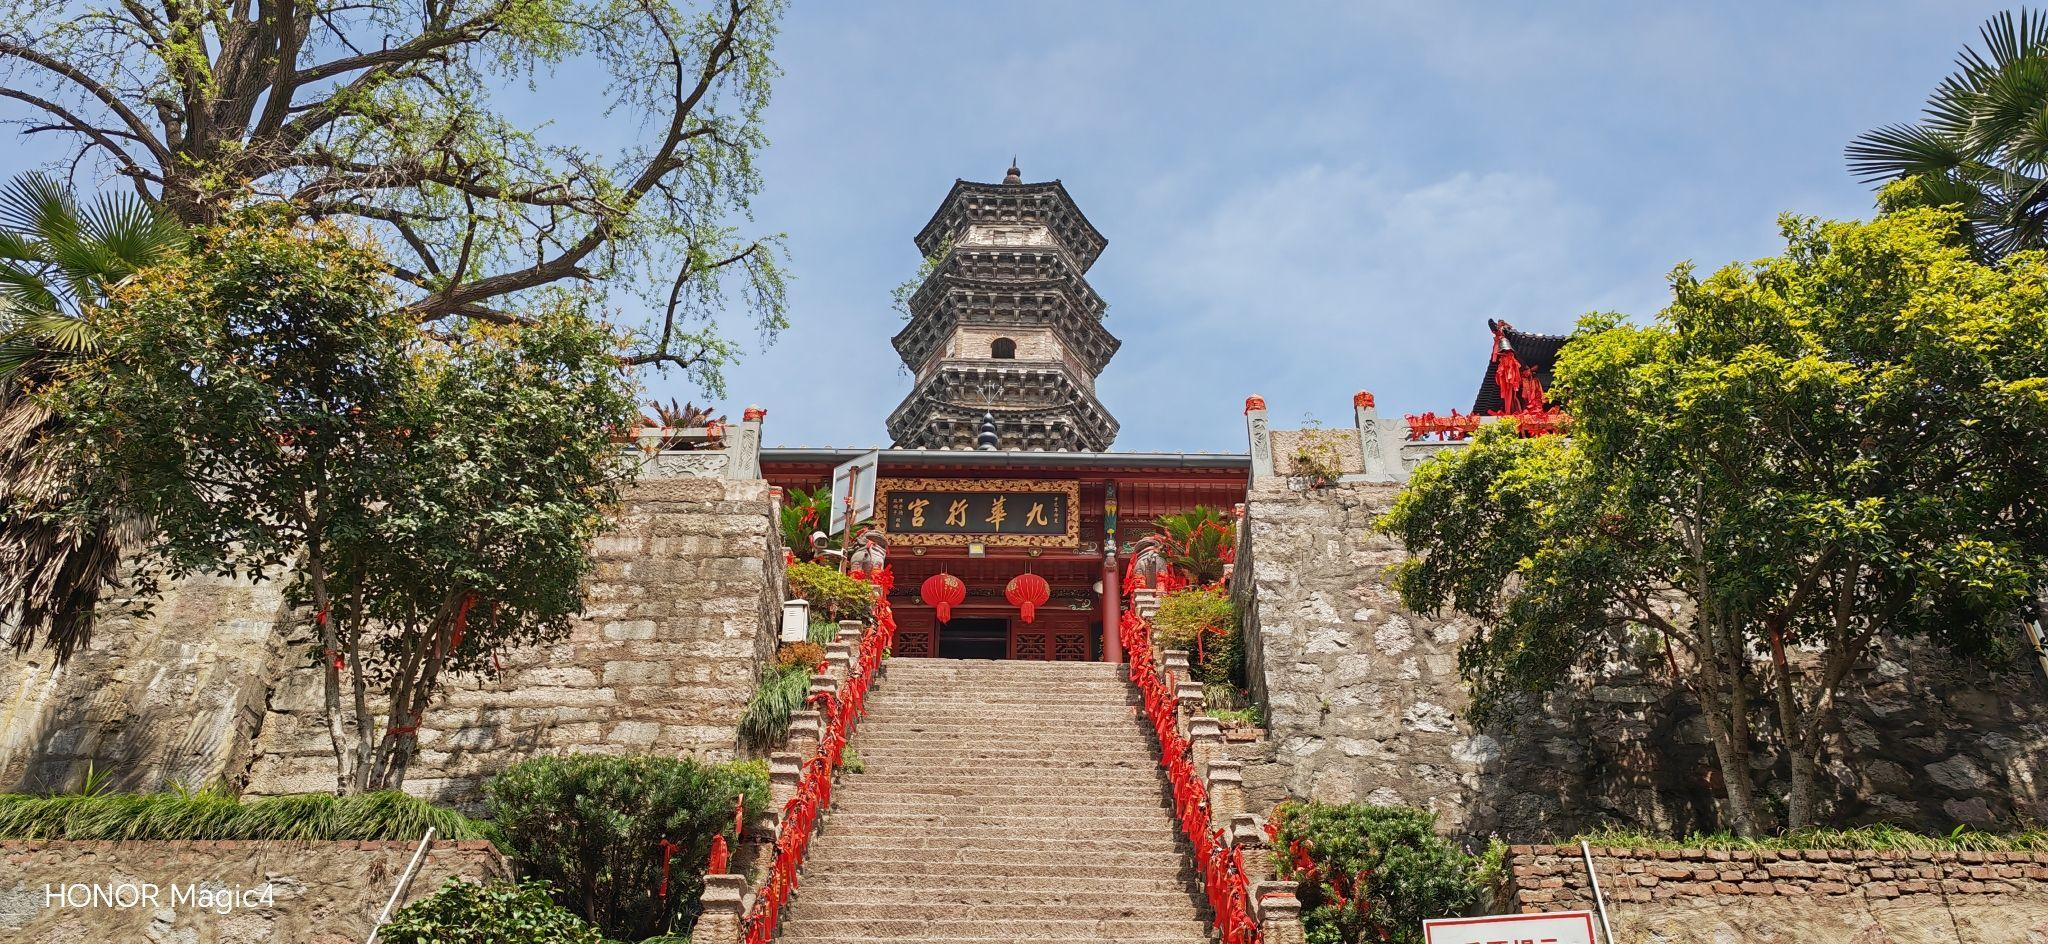
地标名称：广济寺
所在城市：芜湖市·镜湖区